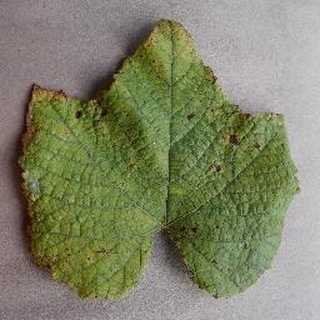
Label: grape_leaf_blight